Third Djumhana Cabinet

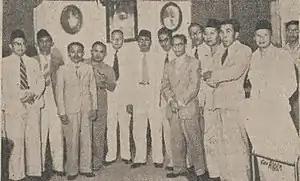

The Third Djumhana Cabinet was the fourth cabinet established by the State of Pasundan. It was composed of nine ministers and one official. Its term of office ran from 18 July 1949 to 11 January 1950.